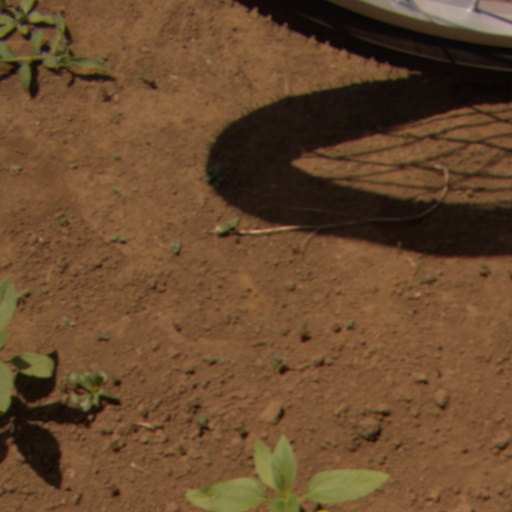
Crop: Jerusalem artichoke